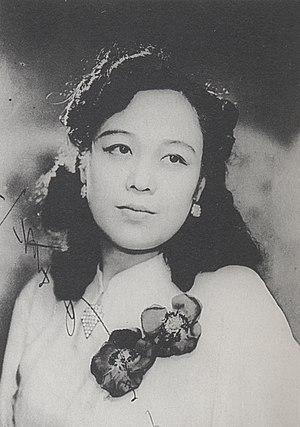
Le ryūkōka est un genre musical japonais. À l'origine, le terme désigne en japonais tout type de « musique populaire ». Ainsi, l'imayō qui était encouragé par l'empereur Go-Shirakawa à l'époque de Heian, est une forme de ryūkōka. De nos jours cependant, le ryūkōka se réfère expressément à la musique populaire japonaise de la fin des années 1920 jusqu'au début des années 1960. Le ryūkōka trouve quelques éléments dans la musique classique occidentale. Finalement, le ryūkōka s'est scindé en deux genres : enka et poppusu. Contrairement au enka, les chansons archétypales ryūkōka ne recourent pas à la méthode de chant kobushi car le ryūkōka emploie le legato. Bin Uehara et Yoshio Tabata sont considérés comme faisant partie des fondateurs du style moderne du chant kobushi.
Akiko Futaba née Yoshie Kato le 2 février 1915 – décédée le 16 août 2011, est une chanteuse japonaise de ryūkōka. À la fin de la Seconde Guerre mondiale elle est l'une des chanteuses les plus populaires au Japon avec Hamako Watanabe et Noriko Awaya. Elle participe par ailleurs dix fois à l'émission télévisée Kōhaku Uta Gassen, une des plus célèbres émissions de télévision musicales annuelles du Japon.